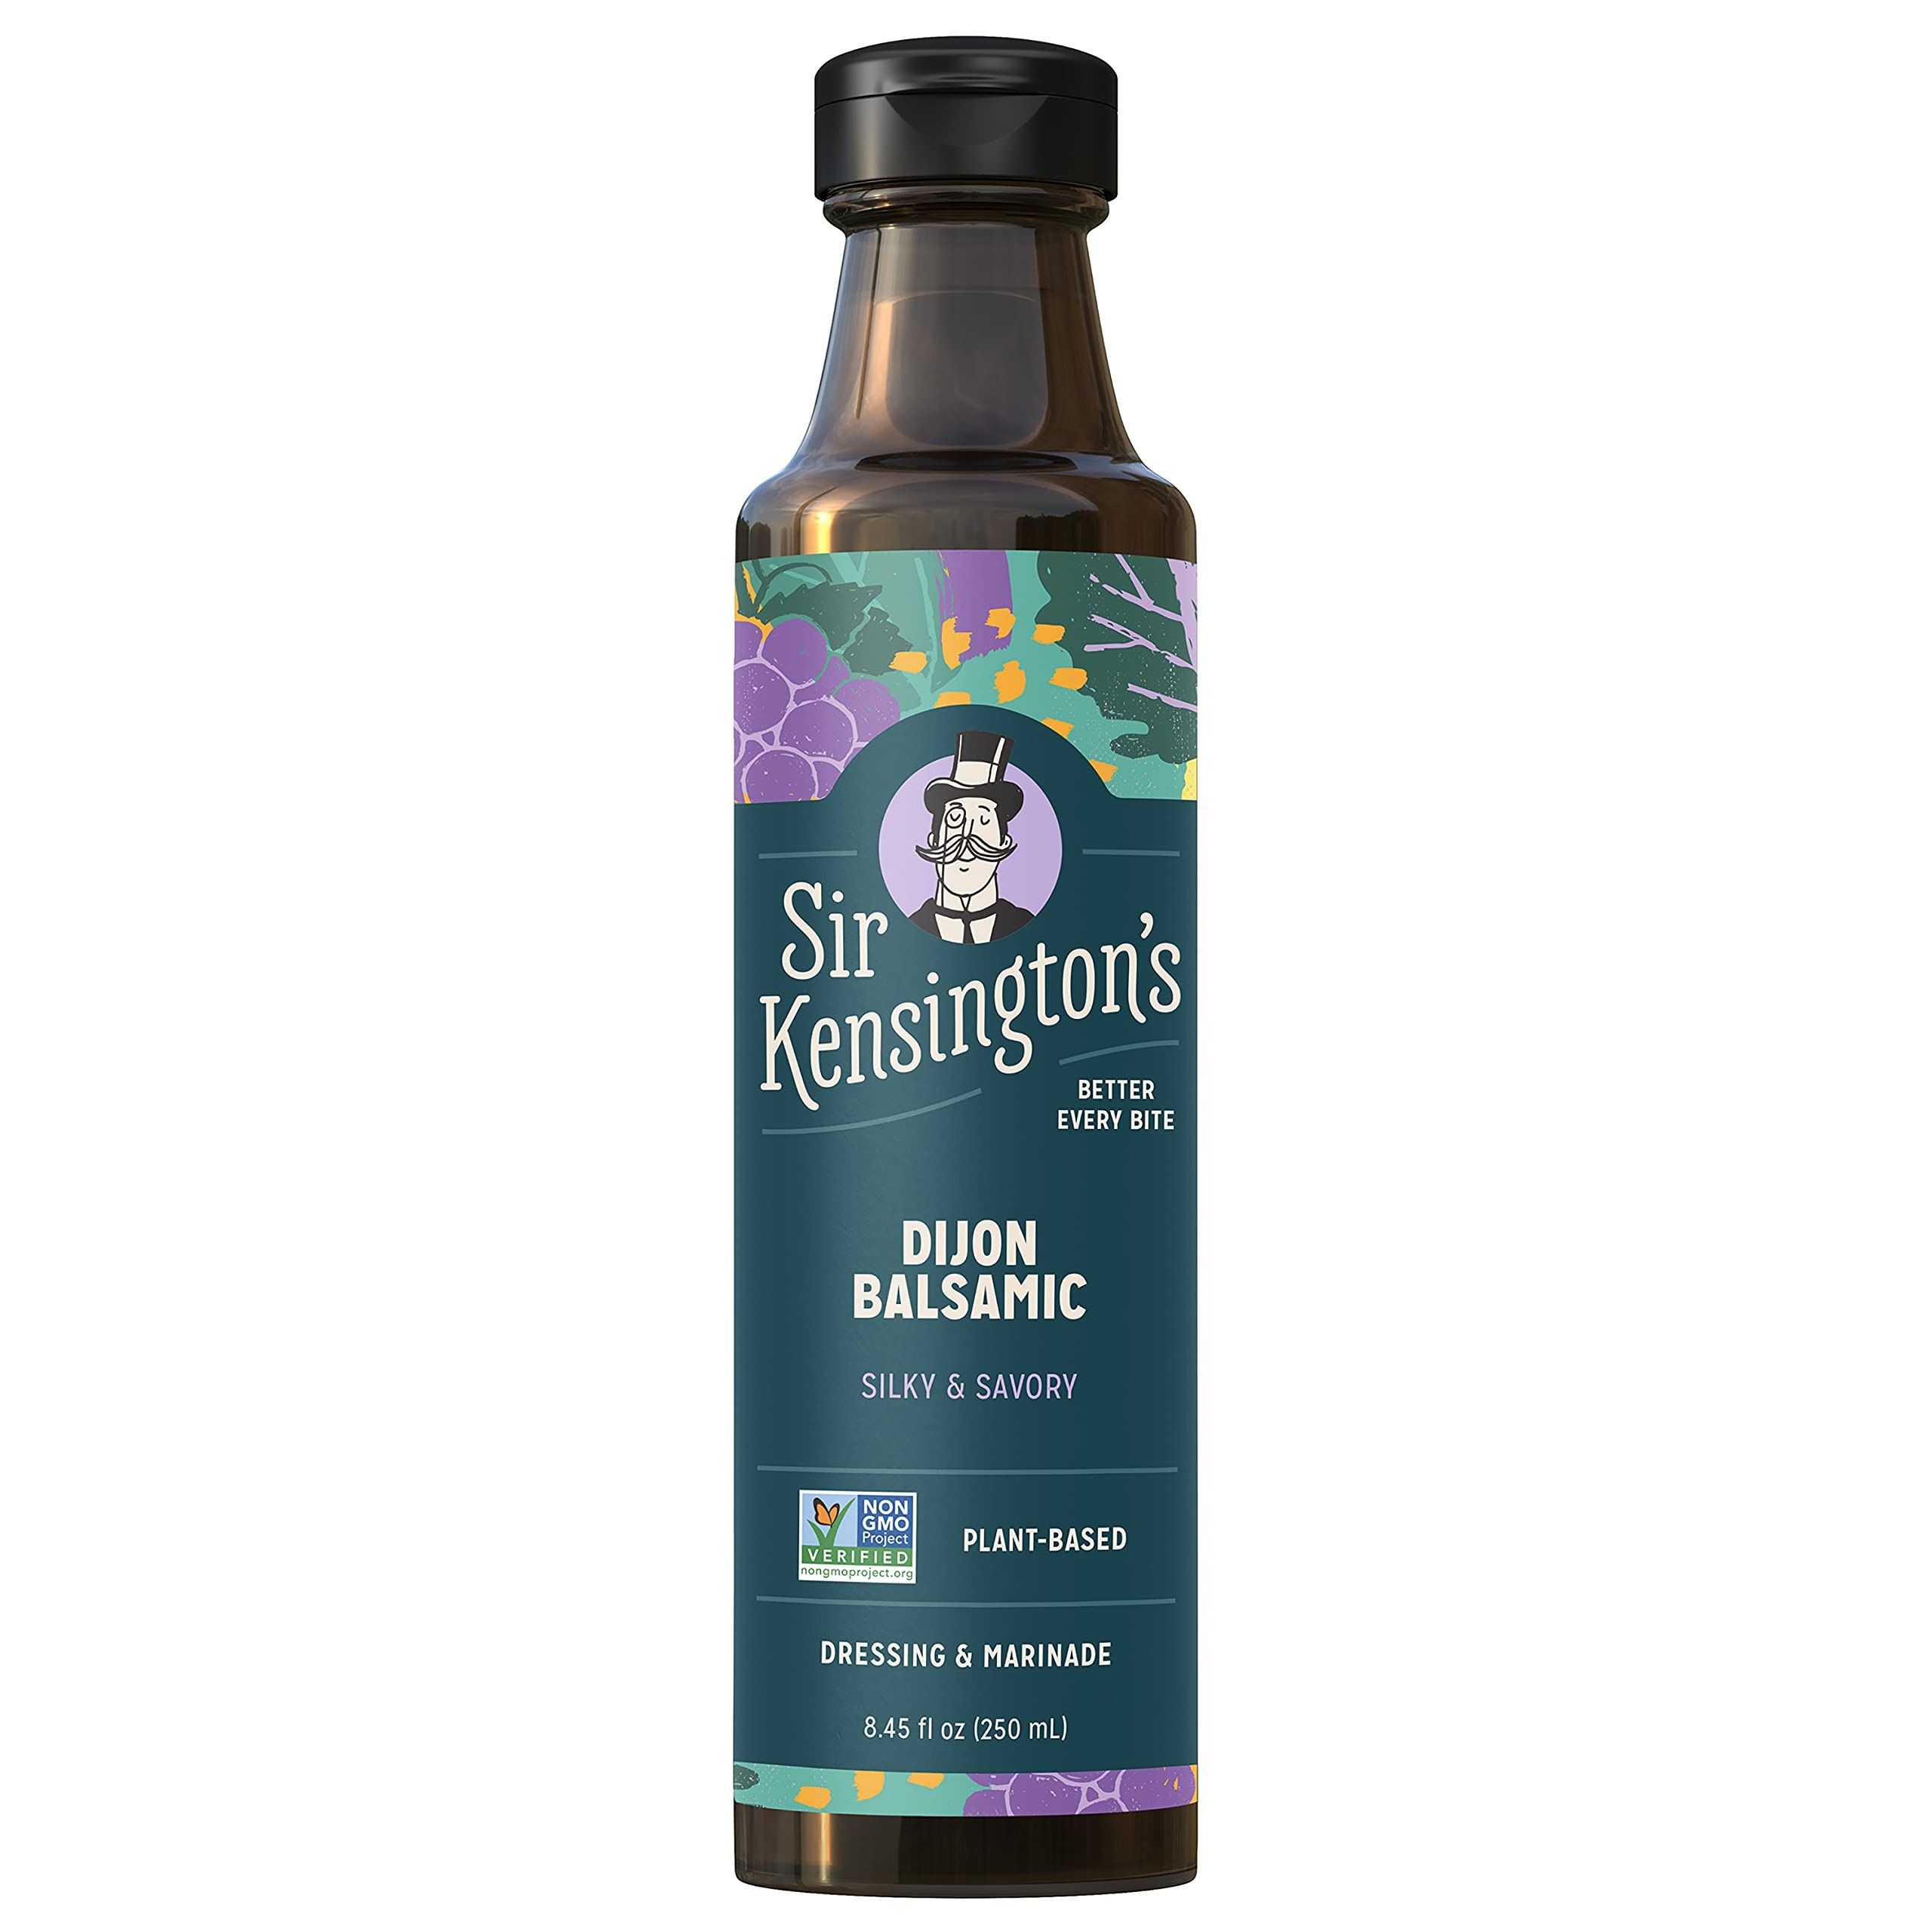
Item Name: Sir Kensington's Vinaigrette Dressing and Marinade Dijon Balsamic Keto Diet Certified Gluten Free Certified Vegan Non- GMO Project Verified Shelf-Stable 8.5 oz
Bullet Point 1: Sir Kensington's Dijon Balsamic Vinaigrette is a certified vegan salad dressing made with quality Non- GMO ingredients like Organic Balsamic Vinegar of Modena White Balsamic Vinegar and Jasmine Tea Extract
Bullet Point 2: A silky balanced dressing or marinade made with dark and white balsamic vinegars and Dijon Mustard
Bullet Point 3: Our Dijon Balsamic Vinaigrette is bottled in amber glass for the cleanest freshest taste. And it is shelf-stable
Bullet Point 4: Sir Kensington's dressings are proudly Non-GMO Project Verified Dairy Free Keto Diet Certified Paleo Diet Friendly Whole30 Friendly and Gluten Free
Bullet Point 5: We are just as proud of what we put in as what we leave out so we use no artificial ingredients colors or preservatives in our Dijon Balsamic Vinaigrette
Bullet Point 6: Our dressings and condiments are always in good taste with good taste for those with good taste
Value: 8.45
Unit: Fl Oz

Price: 7.98